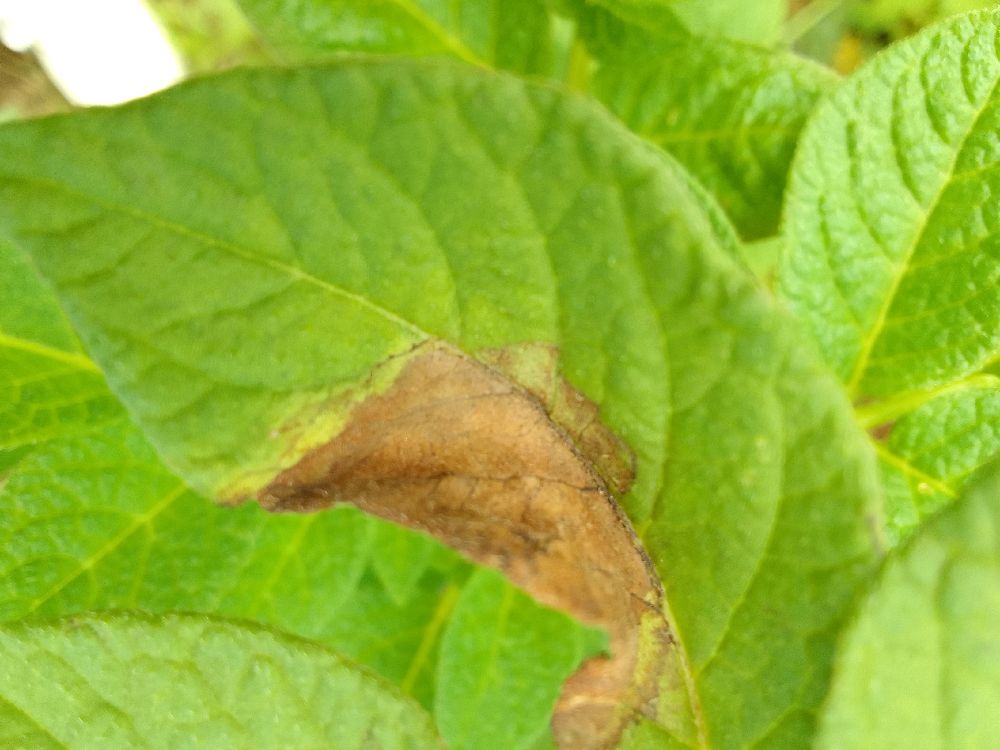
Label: Late blight